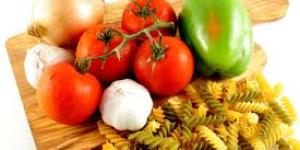
pasta con verdura cruda